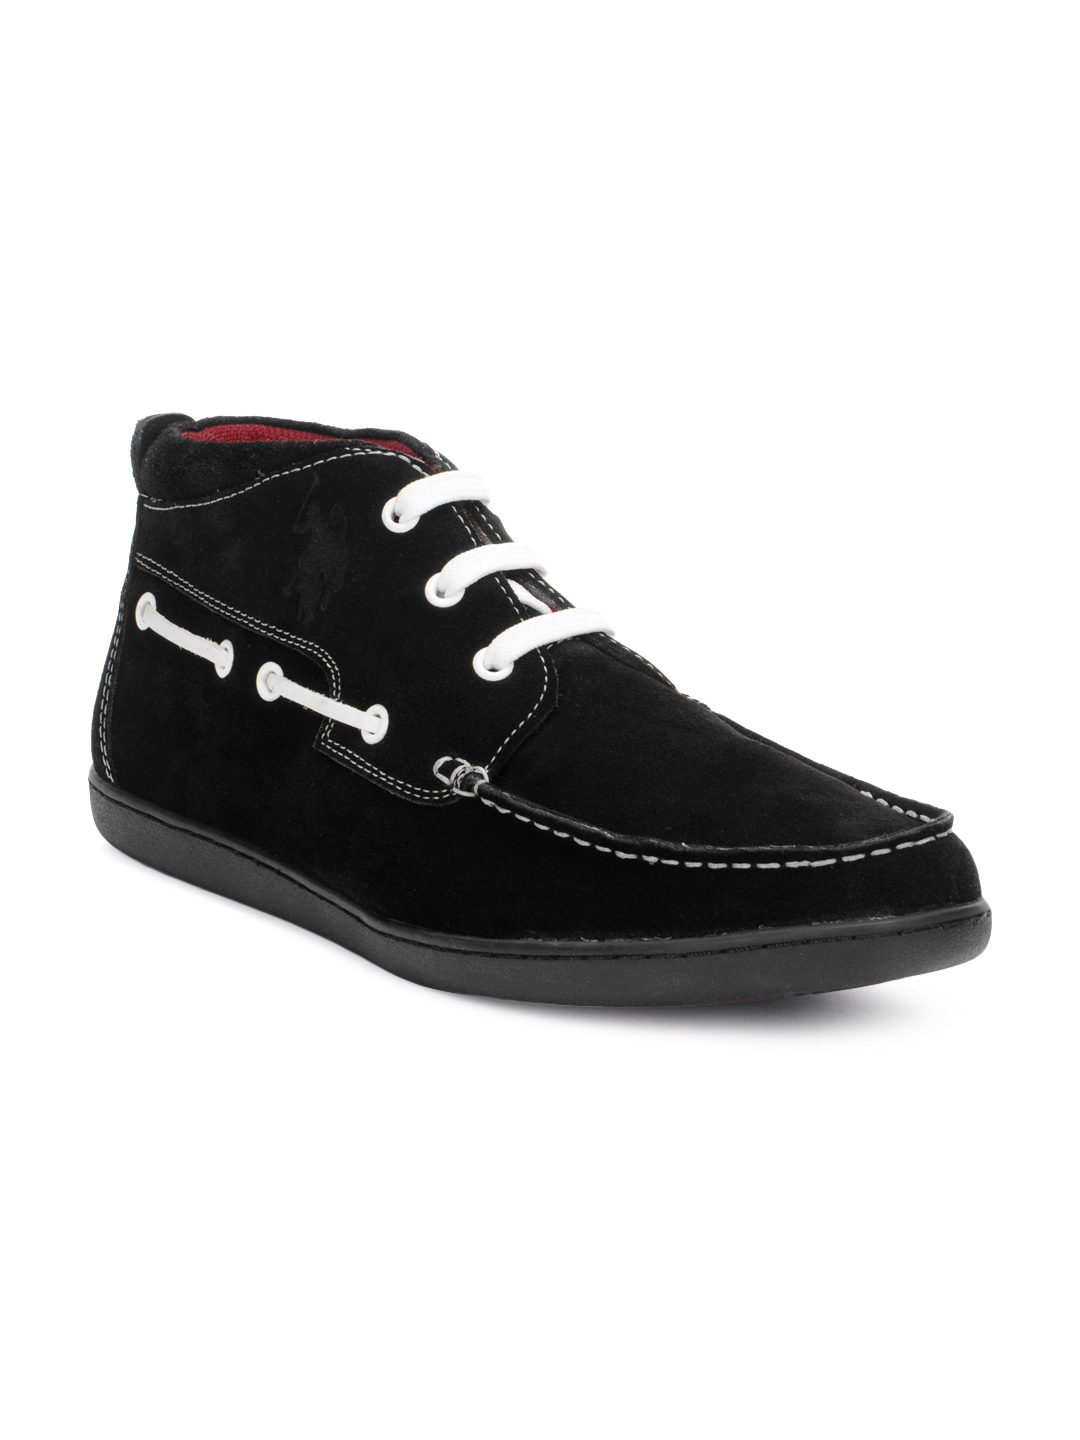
U.S. Polo Assn. Men Black Shoes
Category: Footwear / Shoes / Casual Shoes
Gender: Men
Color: Black
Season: Summer 2012
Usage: Casual